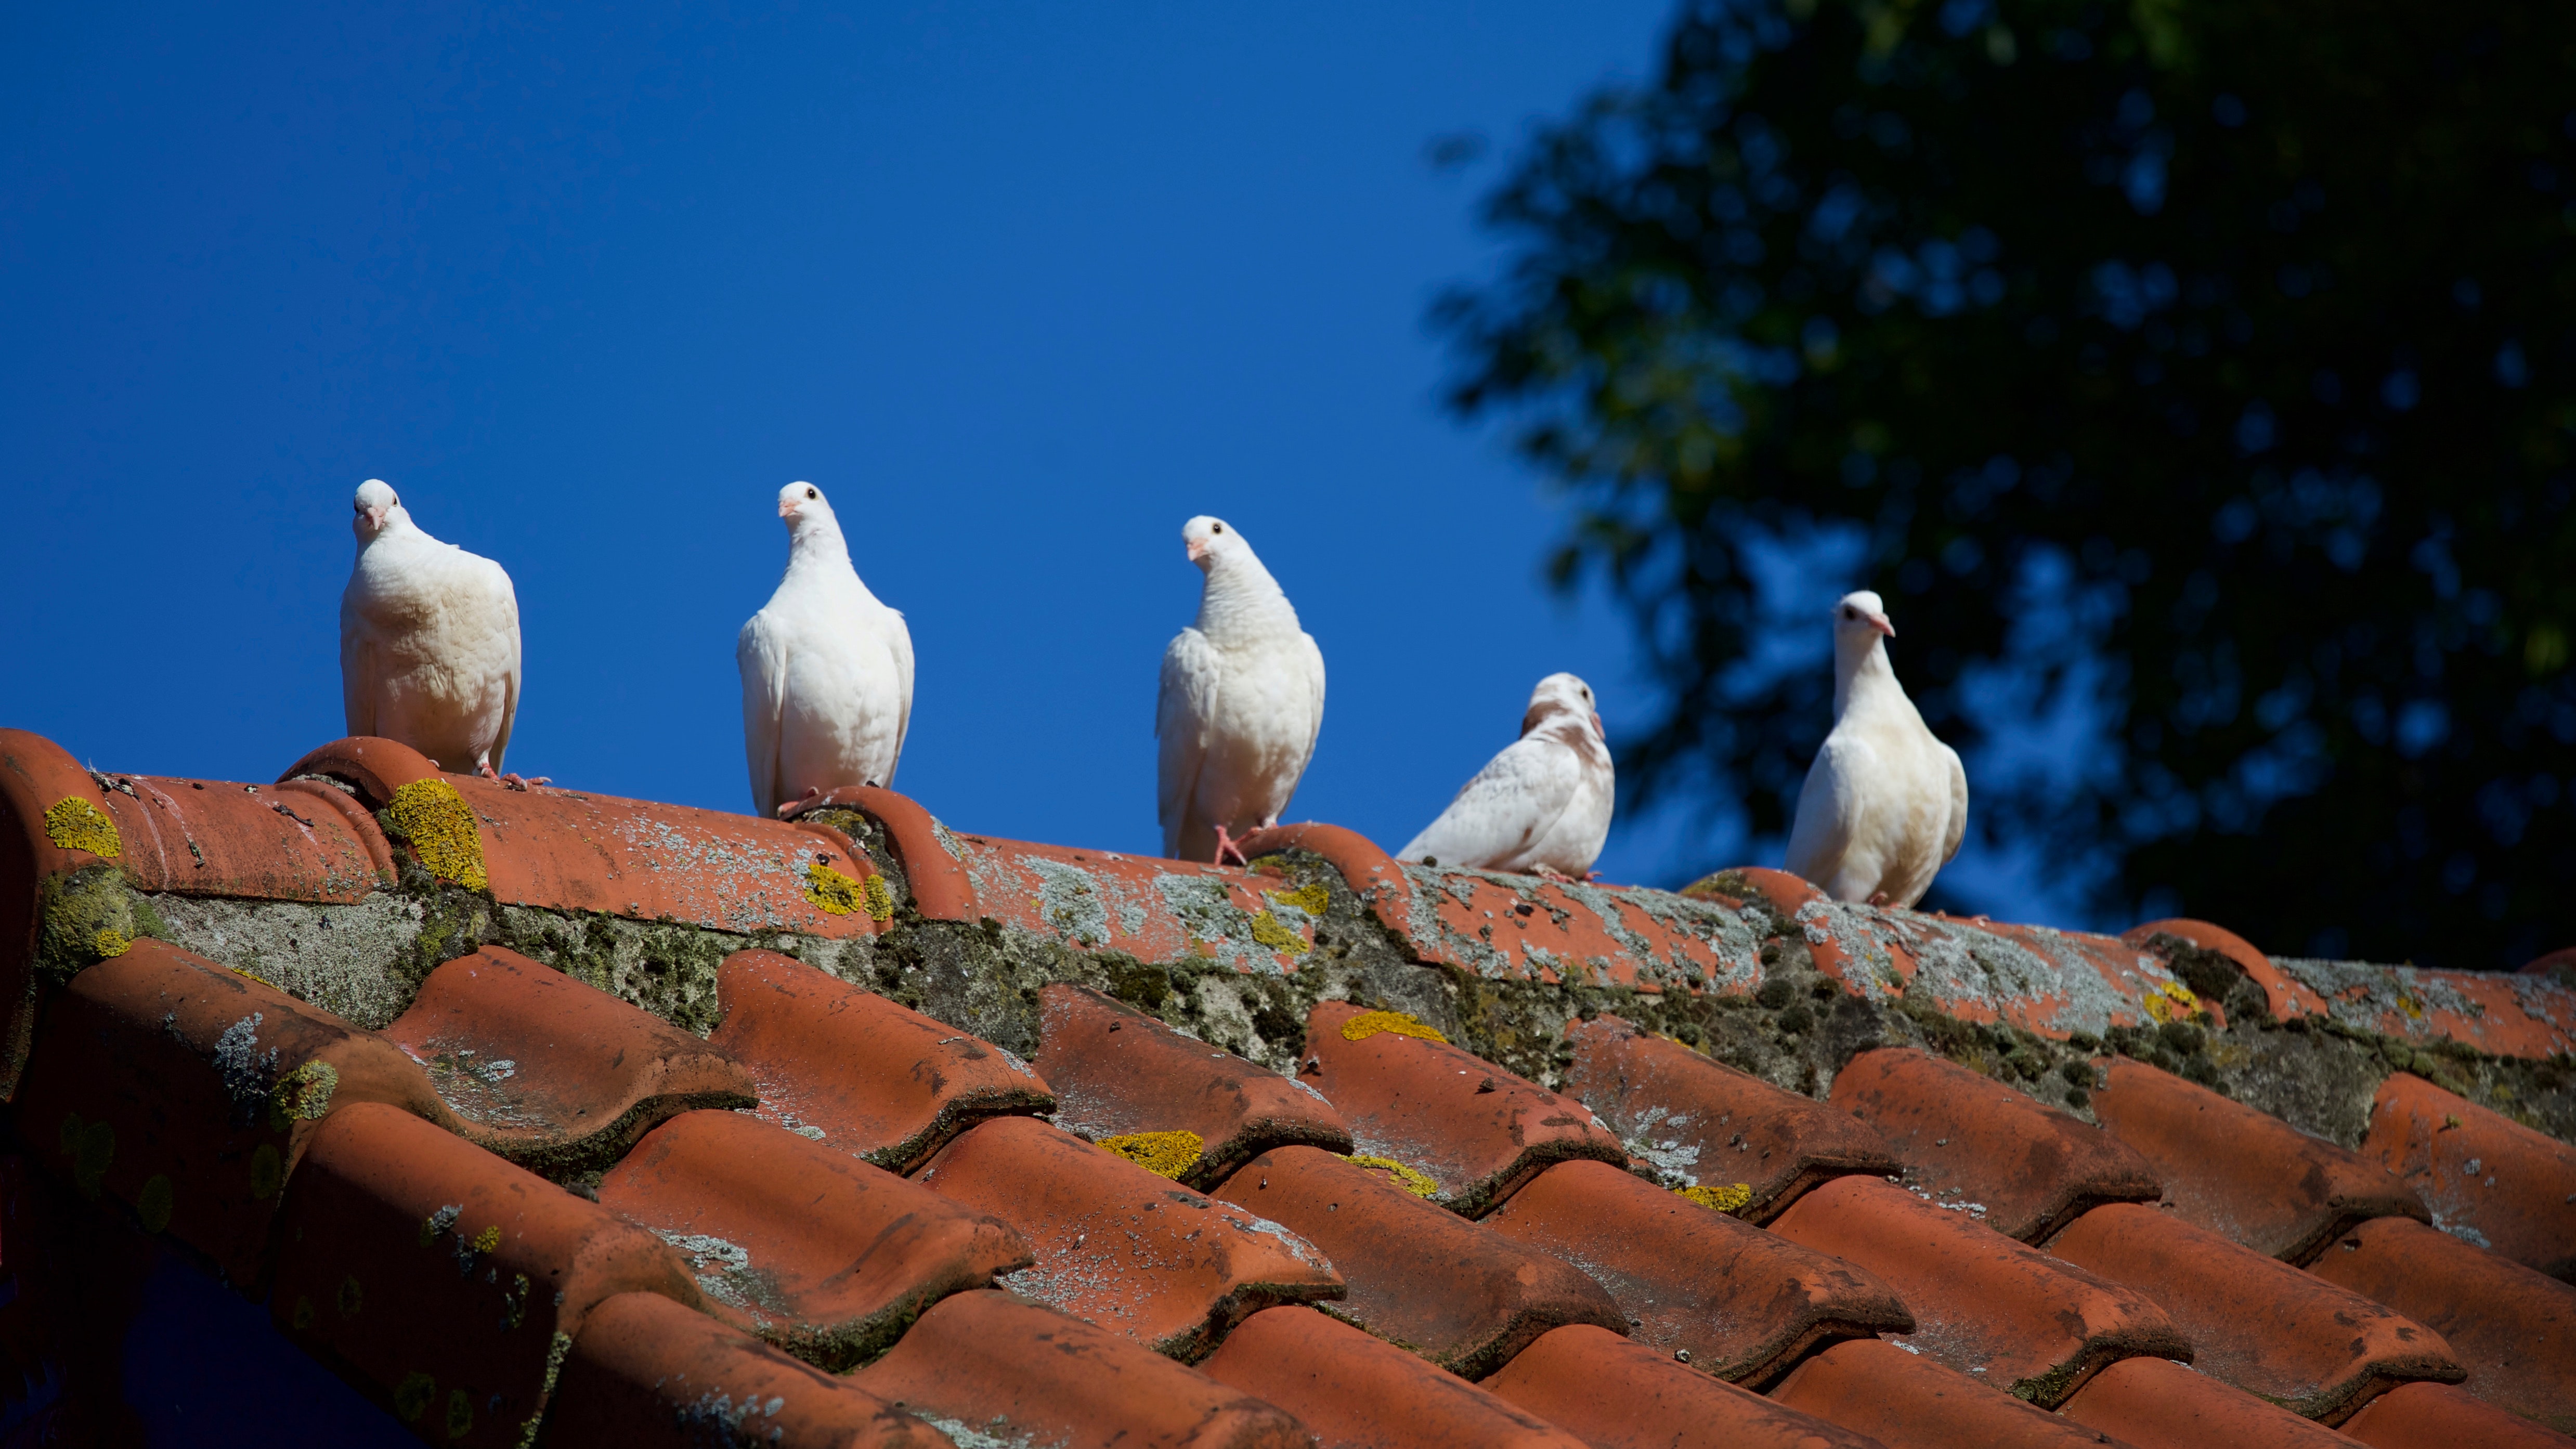
bird, rock dove, roof, pigeons and doves, beak, seabird, european herring gull, adaptation, wildlife, lari